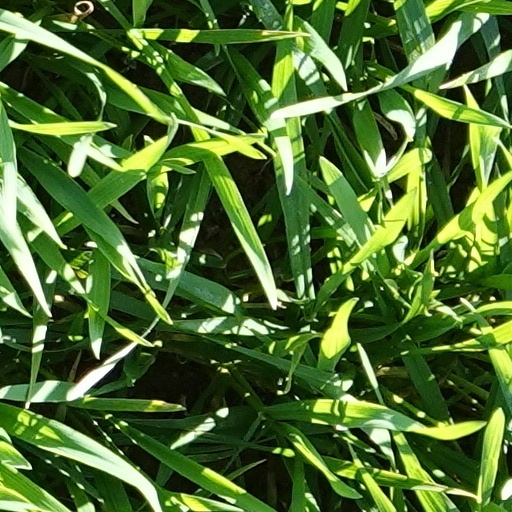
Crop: wheat